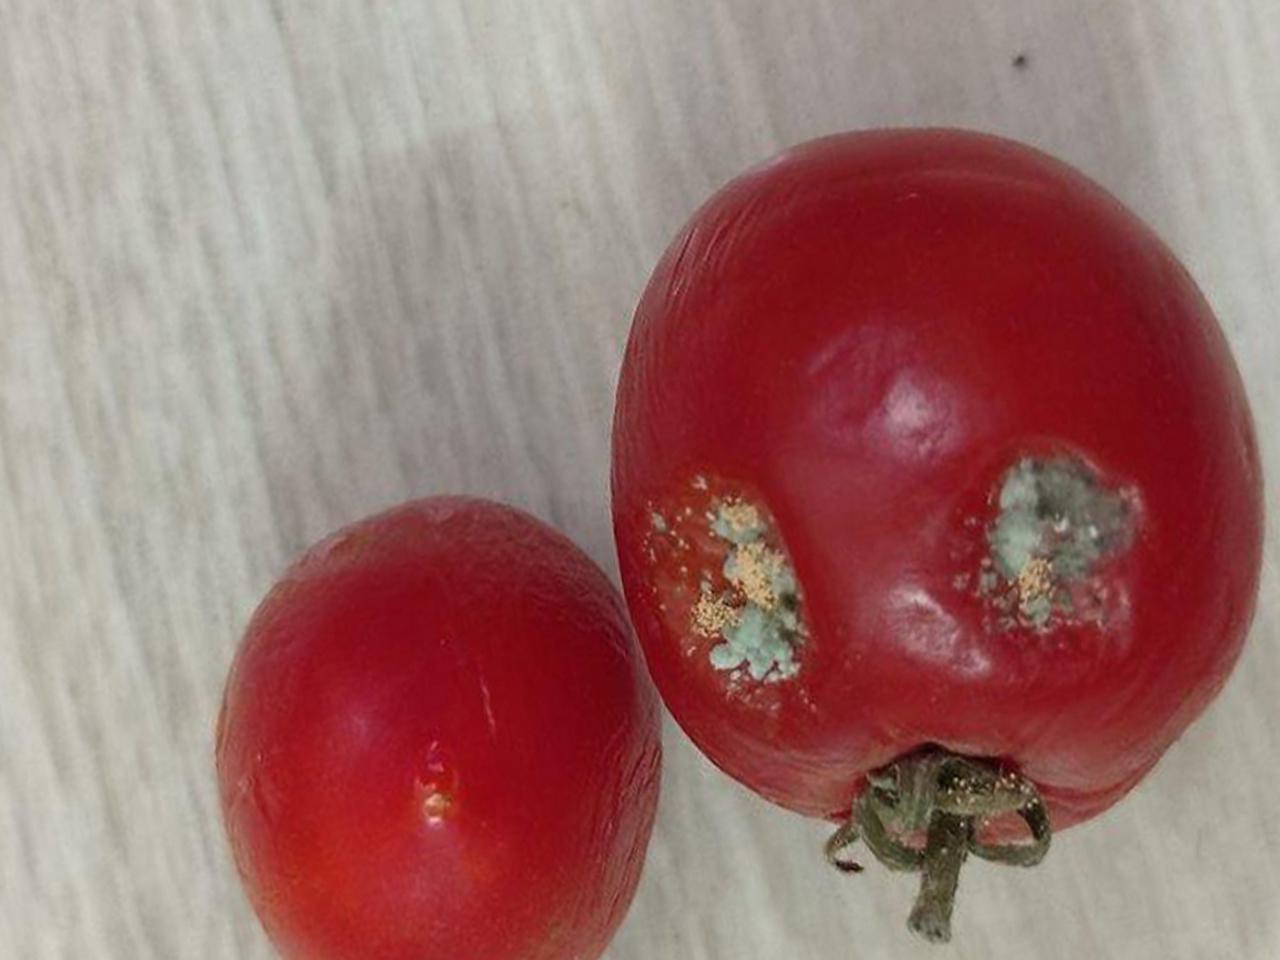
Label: Rotten